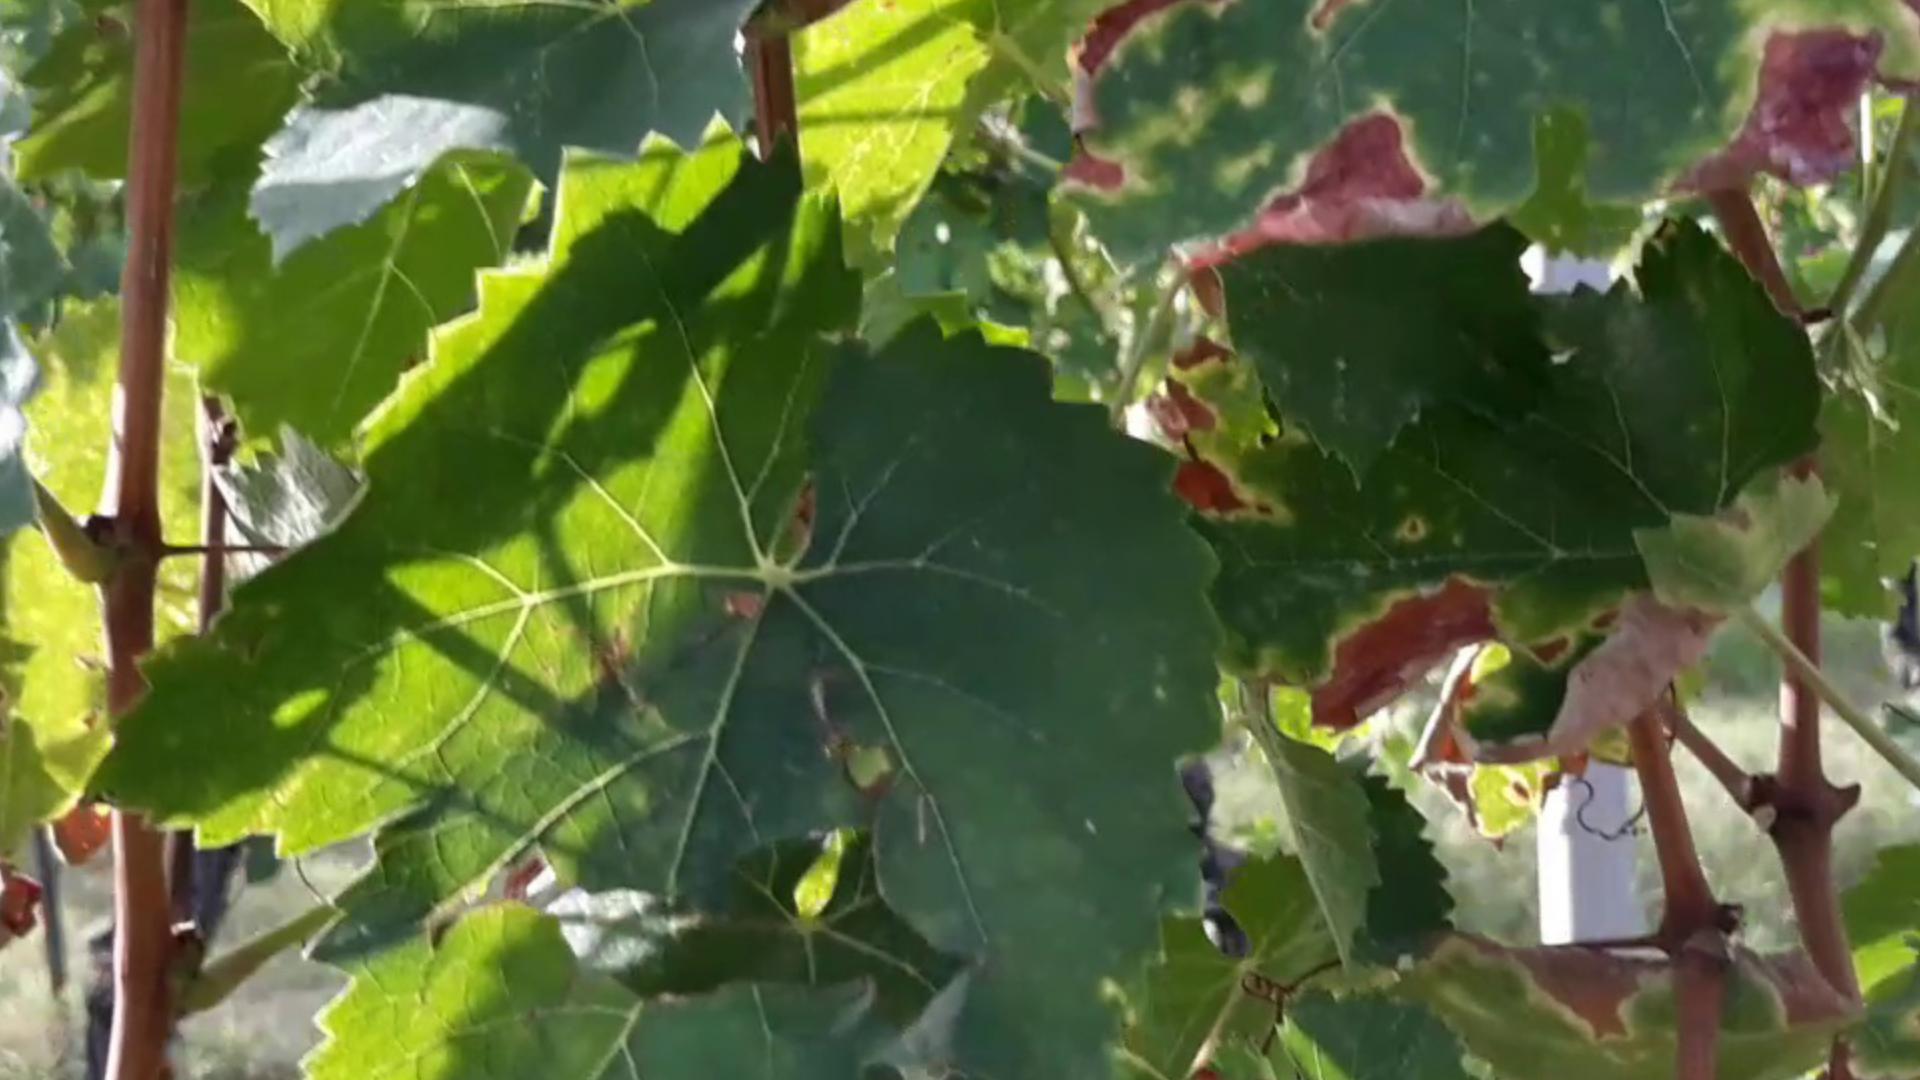
Label: esca